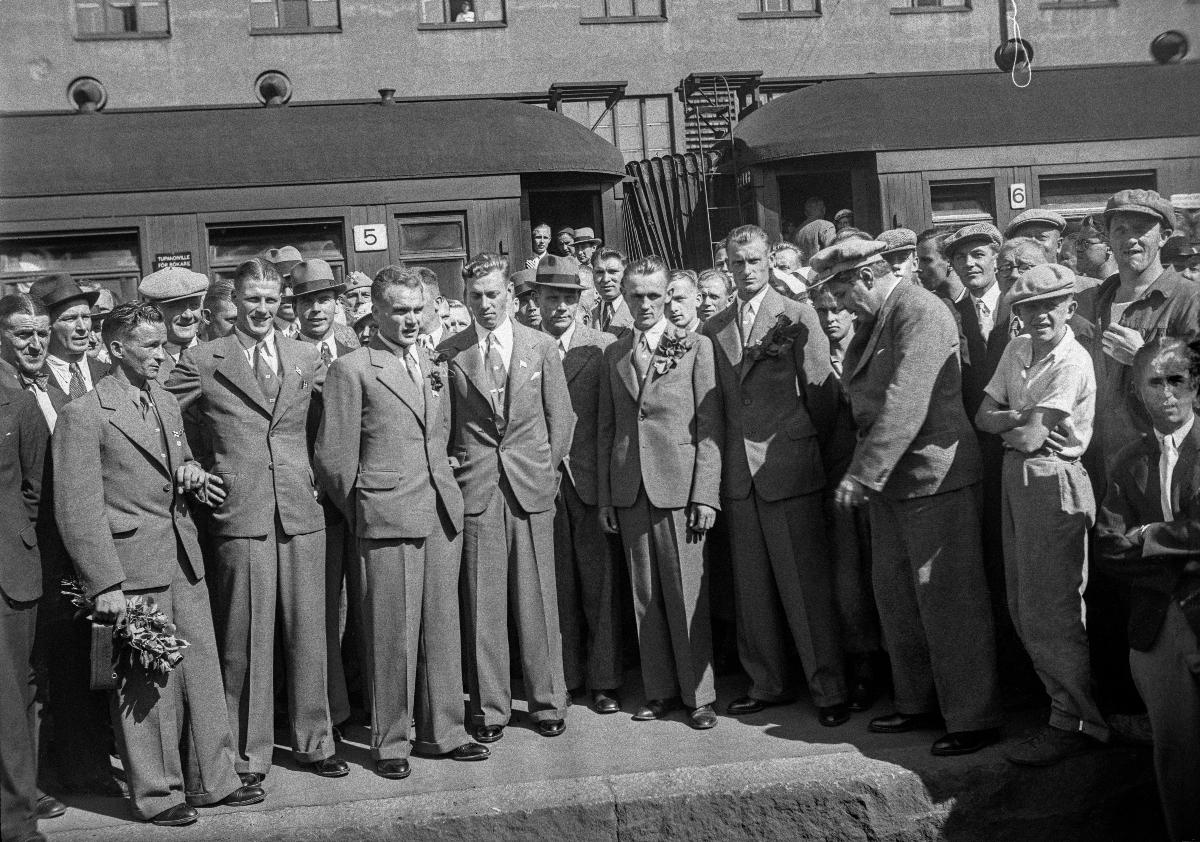
Suomalaisurheilijat lähtevät Berliinin olympialaisiin 1936
De finska idrottarna reser till olympiska spelen i Berlin 1936; Finnish sportsmen leave for Berlin Olympics 1936
sisällön kuvaus: Suomalaisurheilijat lähtevät Berliinin kesäolympialaisiin Helsingin rautatieasemalta 27.7.1936. content description: The Finnish sportsmen leave for Berlin Olympics from Helsinki Railway Station 27.7.1936. innehållsbeskrivning: De finska idrottarna reser till olympiska sommarspelen i Berlin från Helsingfors järnvägsstation 27.7.1936.
Kuvaaja: Sundström, Hugo, kuvaaja
Vuosi: 1936
Paikka: Suomi, Uusimaa, Helsinki
Aiheet: urheilijat; olympialaiset; lähtö; rautatieasemat; Kesäolympialaiset 1936; HBL; athletes; Olympics; railway stations; sports; sportsmen; departure; railwaystations; summer olympics 1936; idrottare; olympiska spelen; avfärd; järnvägsstationer; sport; idrott; sportare; olympiaden; avresa; sommarolympiaden 1936